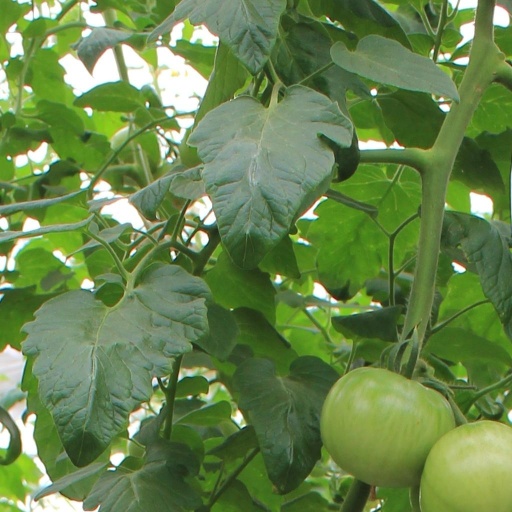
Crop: tomato